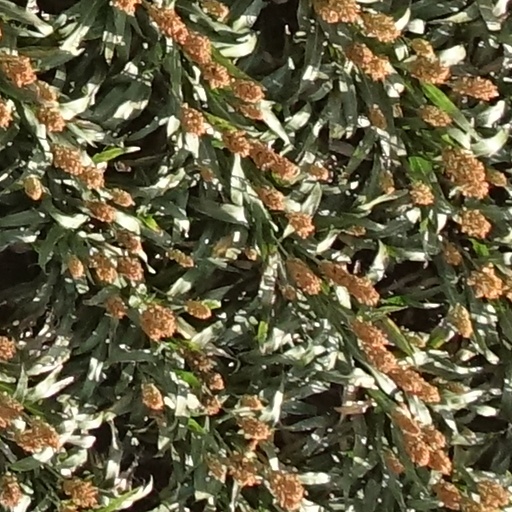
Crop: sorghum